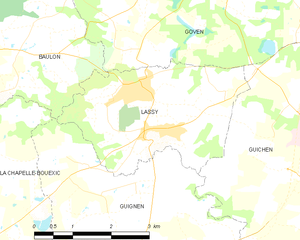
Lassy est une commune française située dans le département d'Ille-et-Vilaine en Région Bretagne.